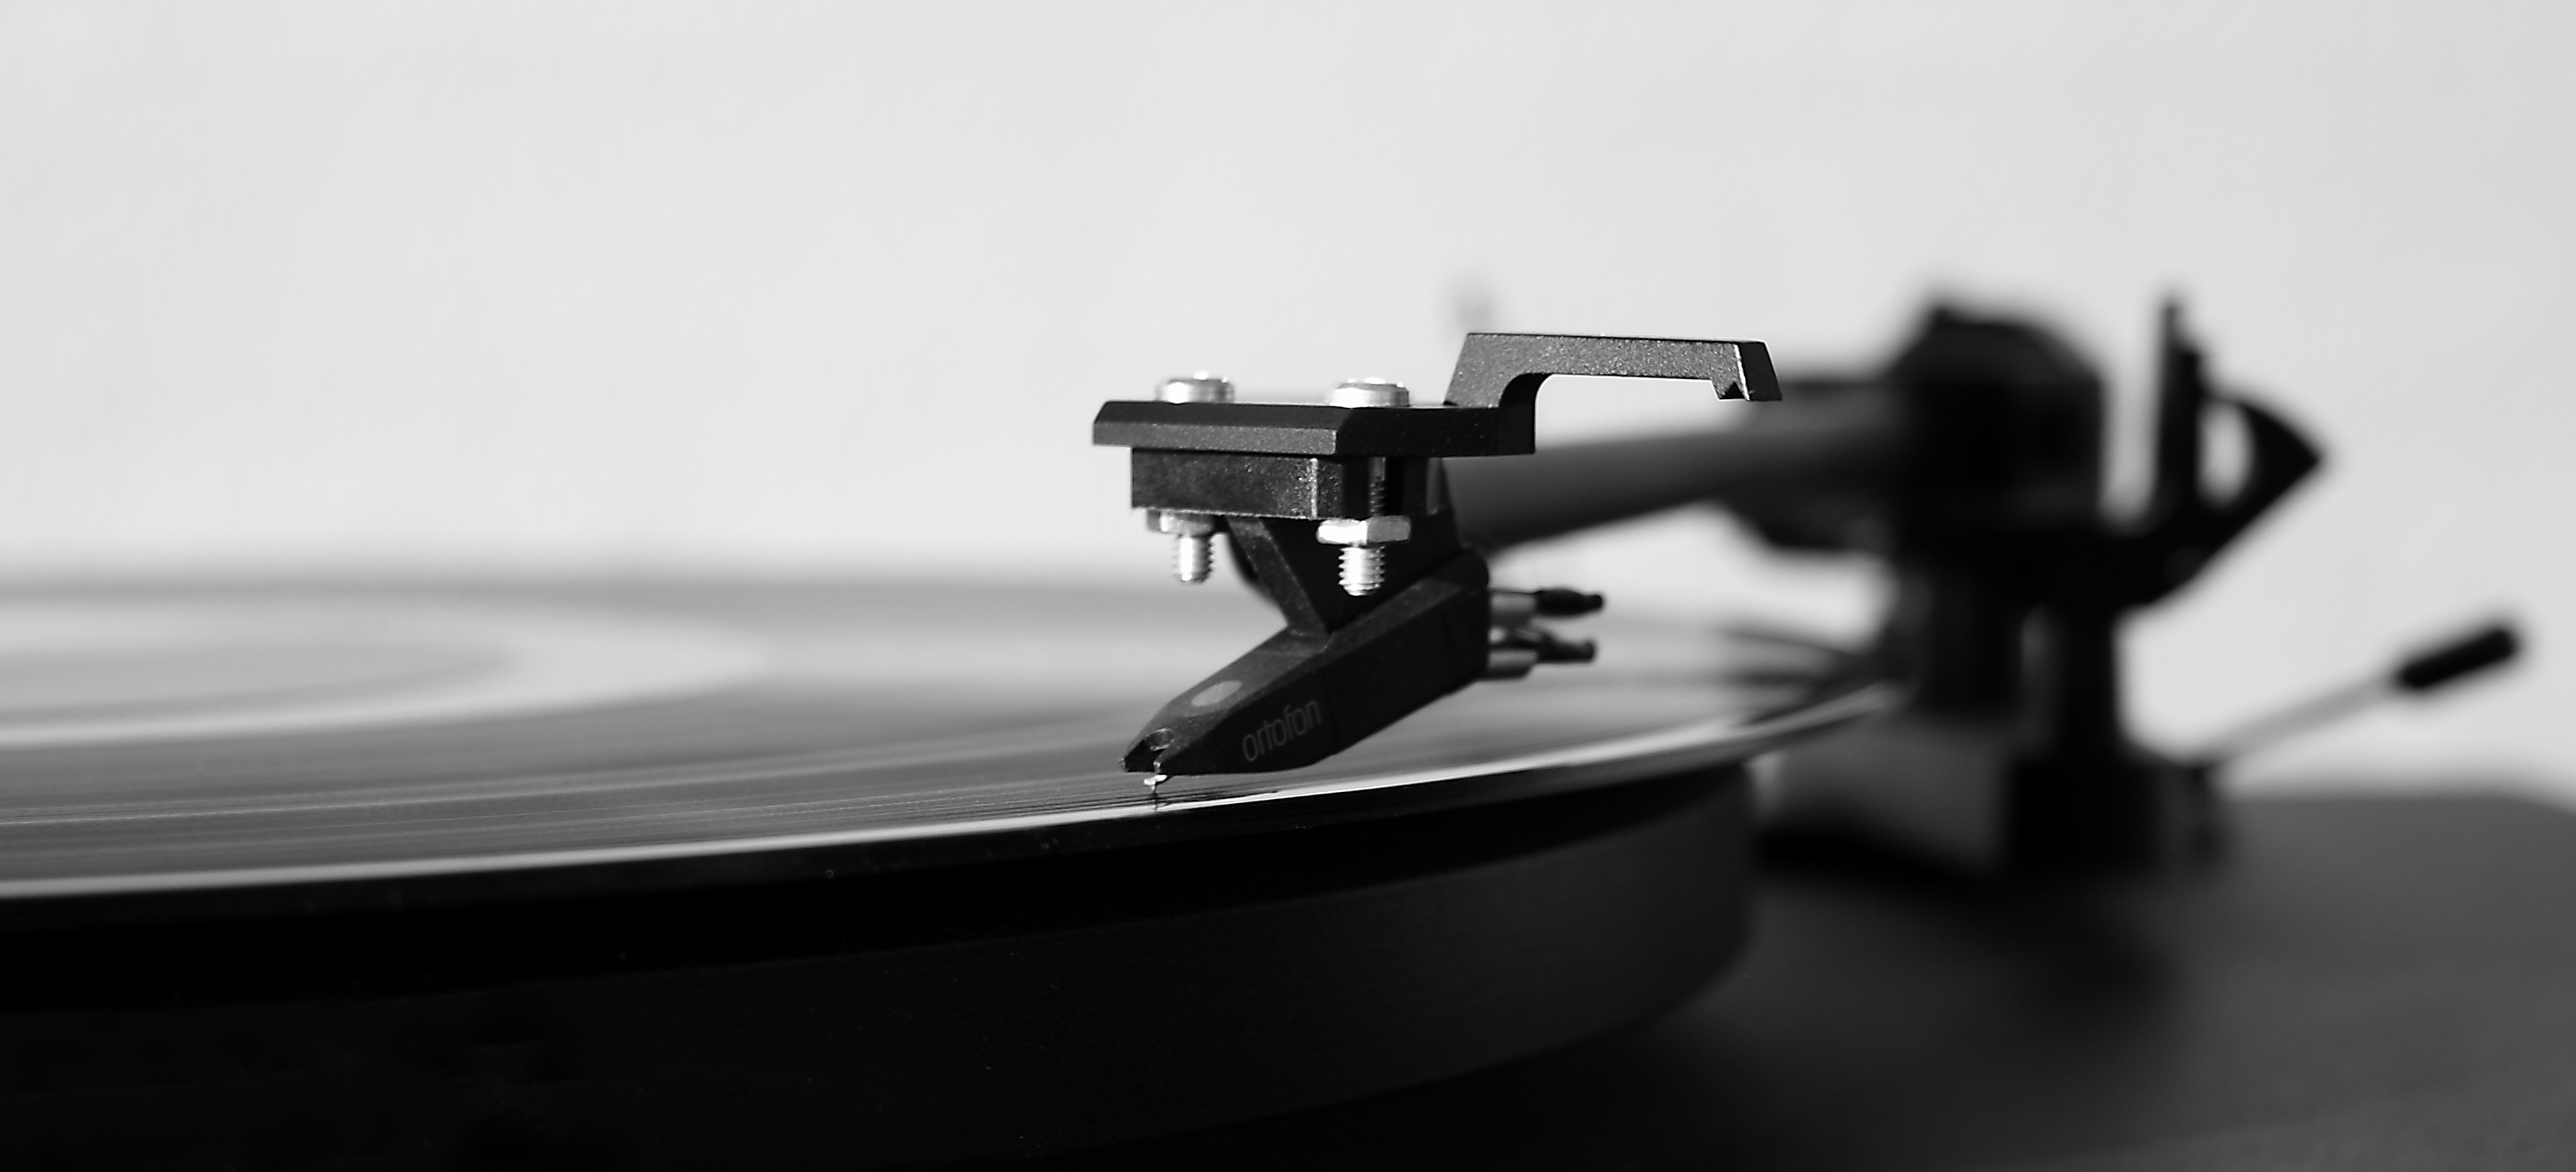
music, needle, turntable, black and white, white, photography, black, monochrome, tap, glasses, monochrome photography, s record player